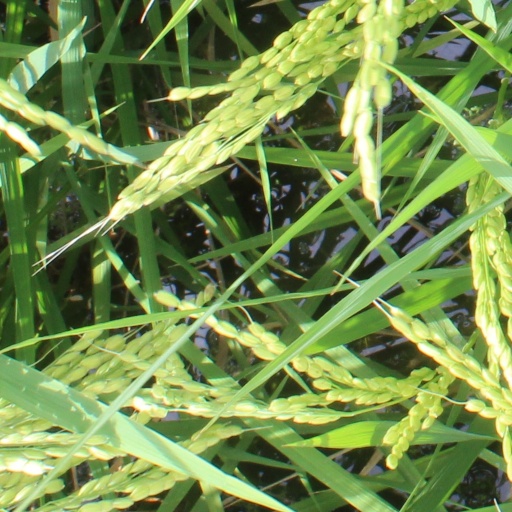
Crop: rice